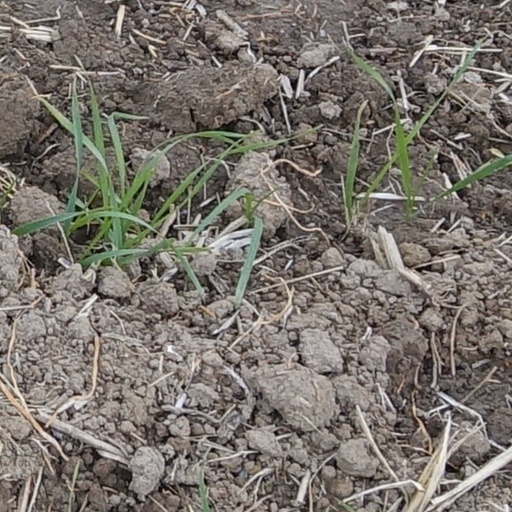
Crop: wheat